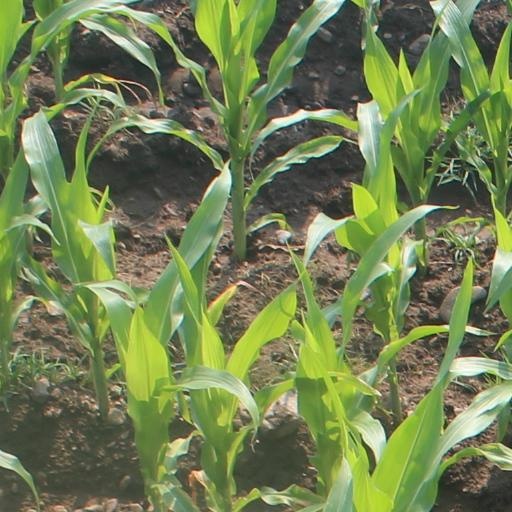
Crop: maize; corn